Humerus

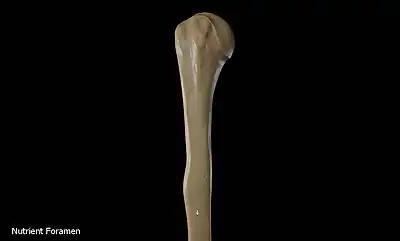
Nutrient foramen of the humerus

The distal or lower extremity of the humerus is flattened from before backward, and curved slightly forward; it ends below in a broad, articular surface, which is divided into two parts by a slight ridge. Projecting on either side are the lateral and medial epicondyles.